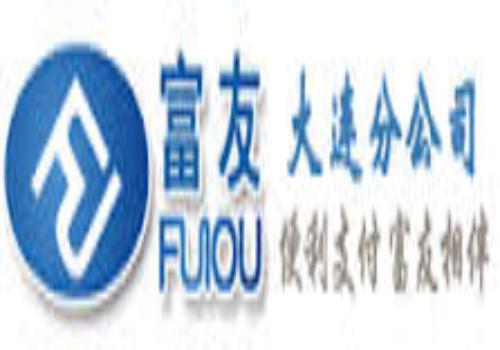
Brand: fuyou
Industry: Electronic